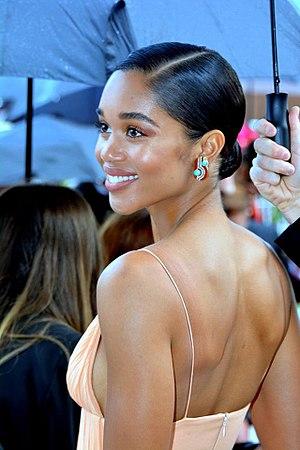
Laura Harrier au festival de Cannes.
Laura Harrier, née le 28 mars 1990 à Chicago en Illinois, est une actrice et mannequin américaine.